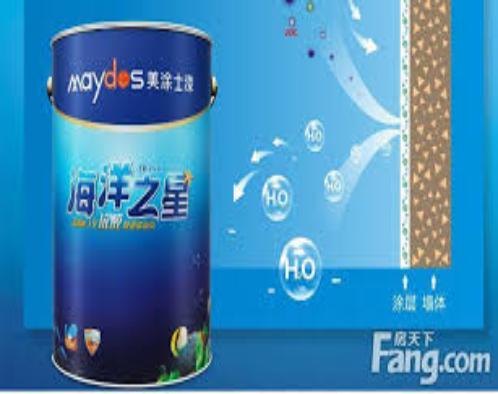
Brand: maydos
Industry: Necessities